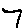
Label: 7